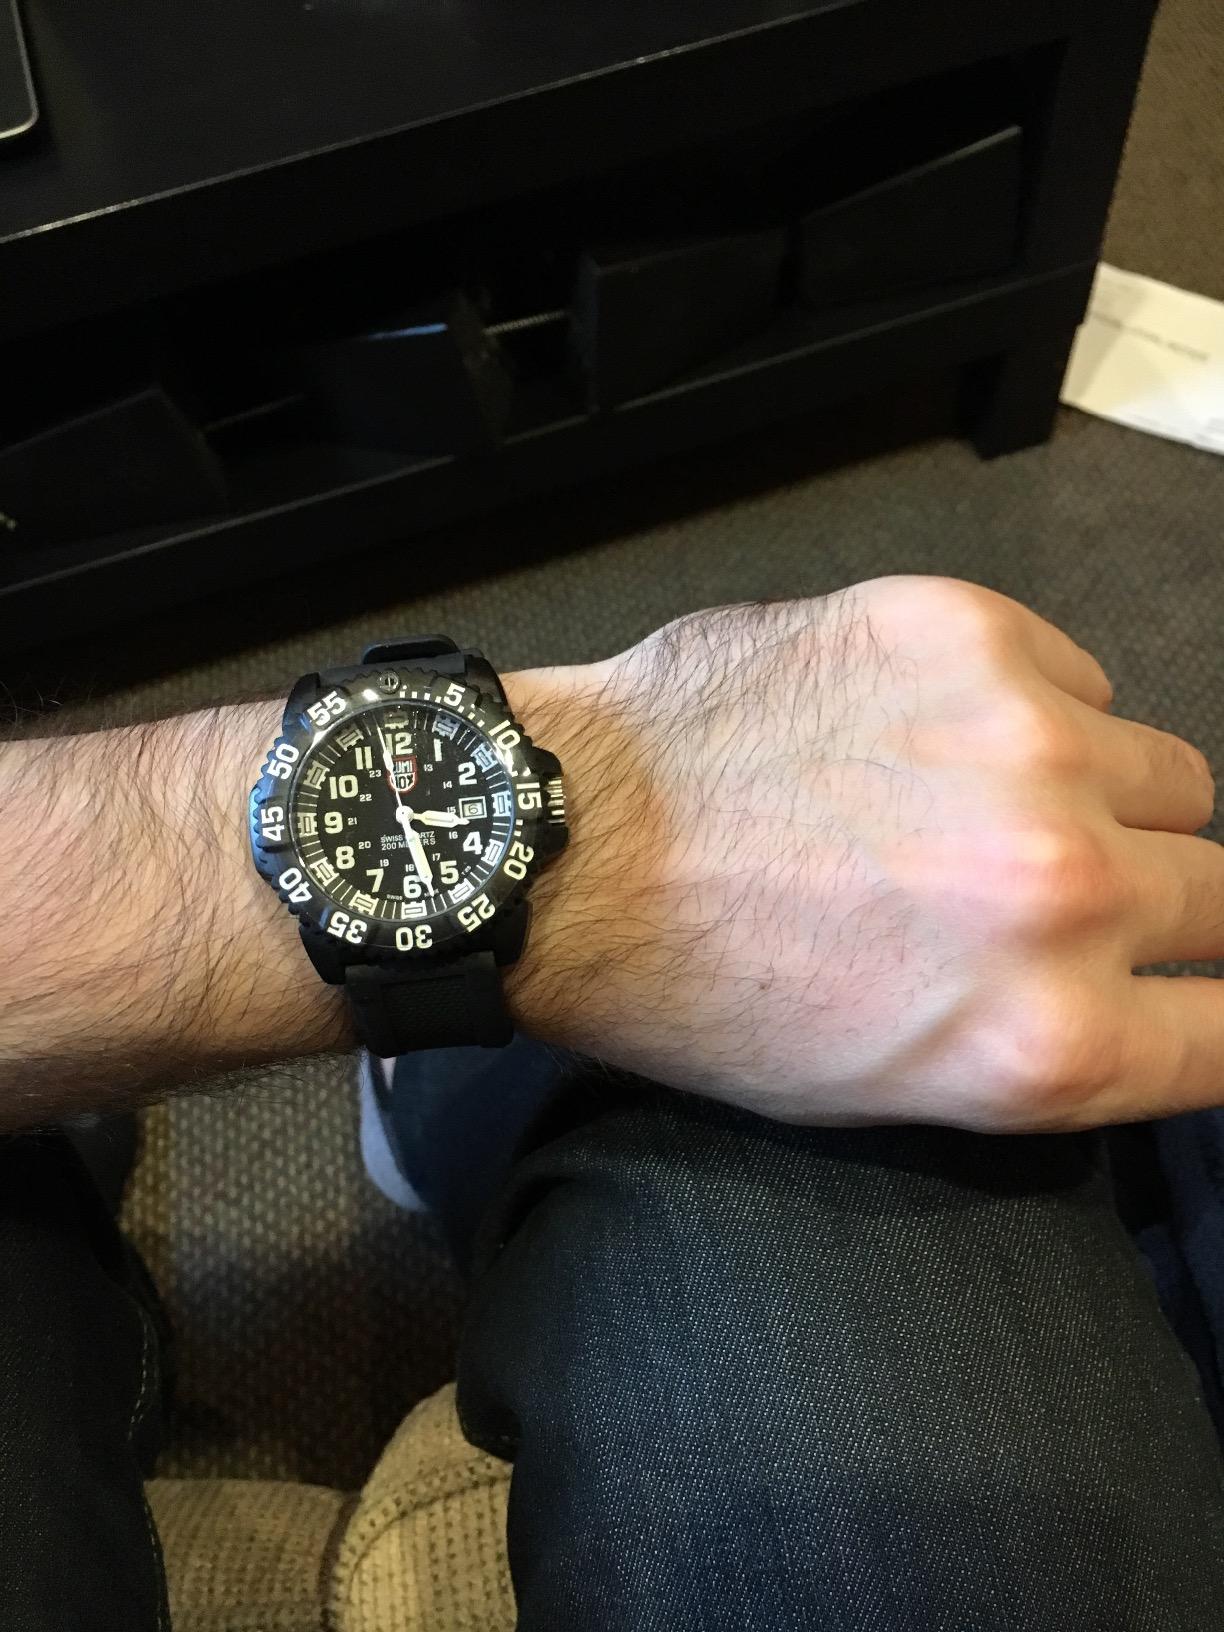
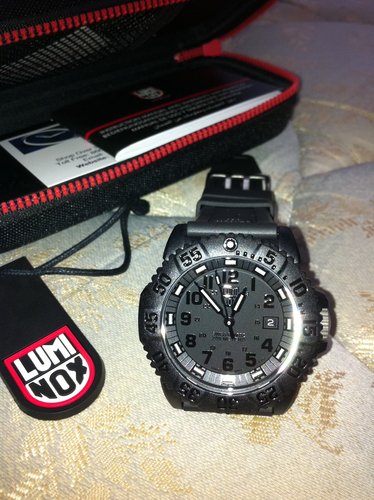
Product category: accessories_watch
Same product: no